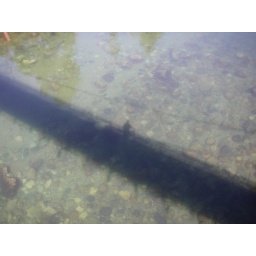
Bridge over the Rio Manso, which in Italian means &amp;quot;meat.&amp;quot; Lots of cattle and sheep in these parts.